Sun Ra

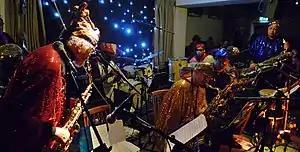
The Sun Ra Arkestra performing in London in 2010.

Following Sun Ra's death, the Arkestra was led by tenor saxophonist John Gilmore and later performed under the direction of alto saxophonist Marshall Allen. A 1999 album led by Allen, "Song for the Sun", featured Jimmy Hopps and Dick Griffin. In the summer of 2004 the Arkestra became the first American jazz band to perform in Tuva, in southern Siberia, where they played five sets at the Ustuu-Huree Festival.